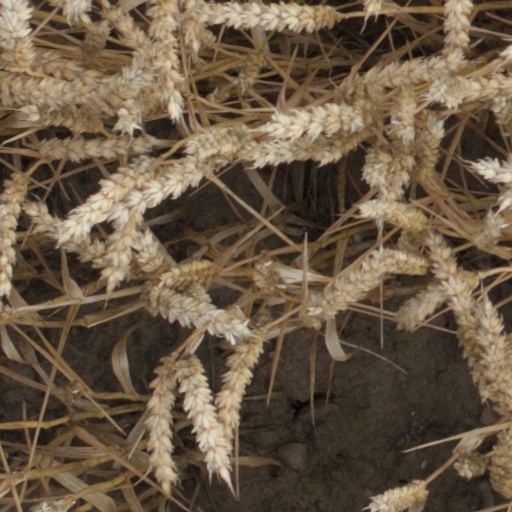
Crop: wheat